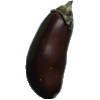
Label: Eggplant 1